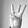
ASL letter: W